Pterophylla camellifolia

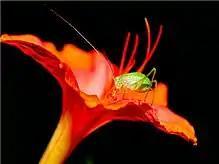
Common true katydid nymph on a "Mirabilis jalapa" flower

Pterophylla camellifolia, the common true katydid, is a common North American insect. It can be found in southeastern Canada, through the eastern United States from Maine to Florida. P. camellifolia belongs to the family Tettigoniidae (katydids). Within the Tettigoniidae, it belongs to the subfamily Pseudophyllinae (true katydids). Other common names include northern true katydid and rough-winged katydid.